Dinosaurs in Jurassic Park

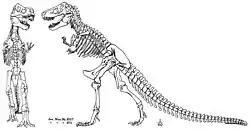
A 1917 "Tyrannosaurus" skeletal diagram, which was the basis for the cover of the novel and subsequently the logo of the films

A fictionalized version of "Dilophosaurus" appears in the first novel and its film adaptation, both depicting it with the ability to spit venom. The film's "Dilophosaurus" also has a fictionalized neck frill that retracts, and the dinosaur was made significantly smaller to ensure that audiences would not confuse it with the Velociraptors. While the real "Dilophosaurus" was thought to have stood at around , the animatronic was only four feet in height. In addition to the animatronic, a set of legs was also created for a shot in which the dinosaur hops across the screen. The animal is never shown walking. The "Dilophosaurus" scene was shot on a sound stage, and the animal's lower body was suspended from a catwalk with bungee cords. No CGI was used in creating the "Dilophosaurus".